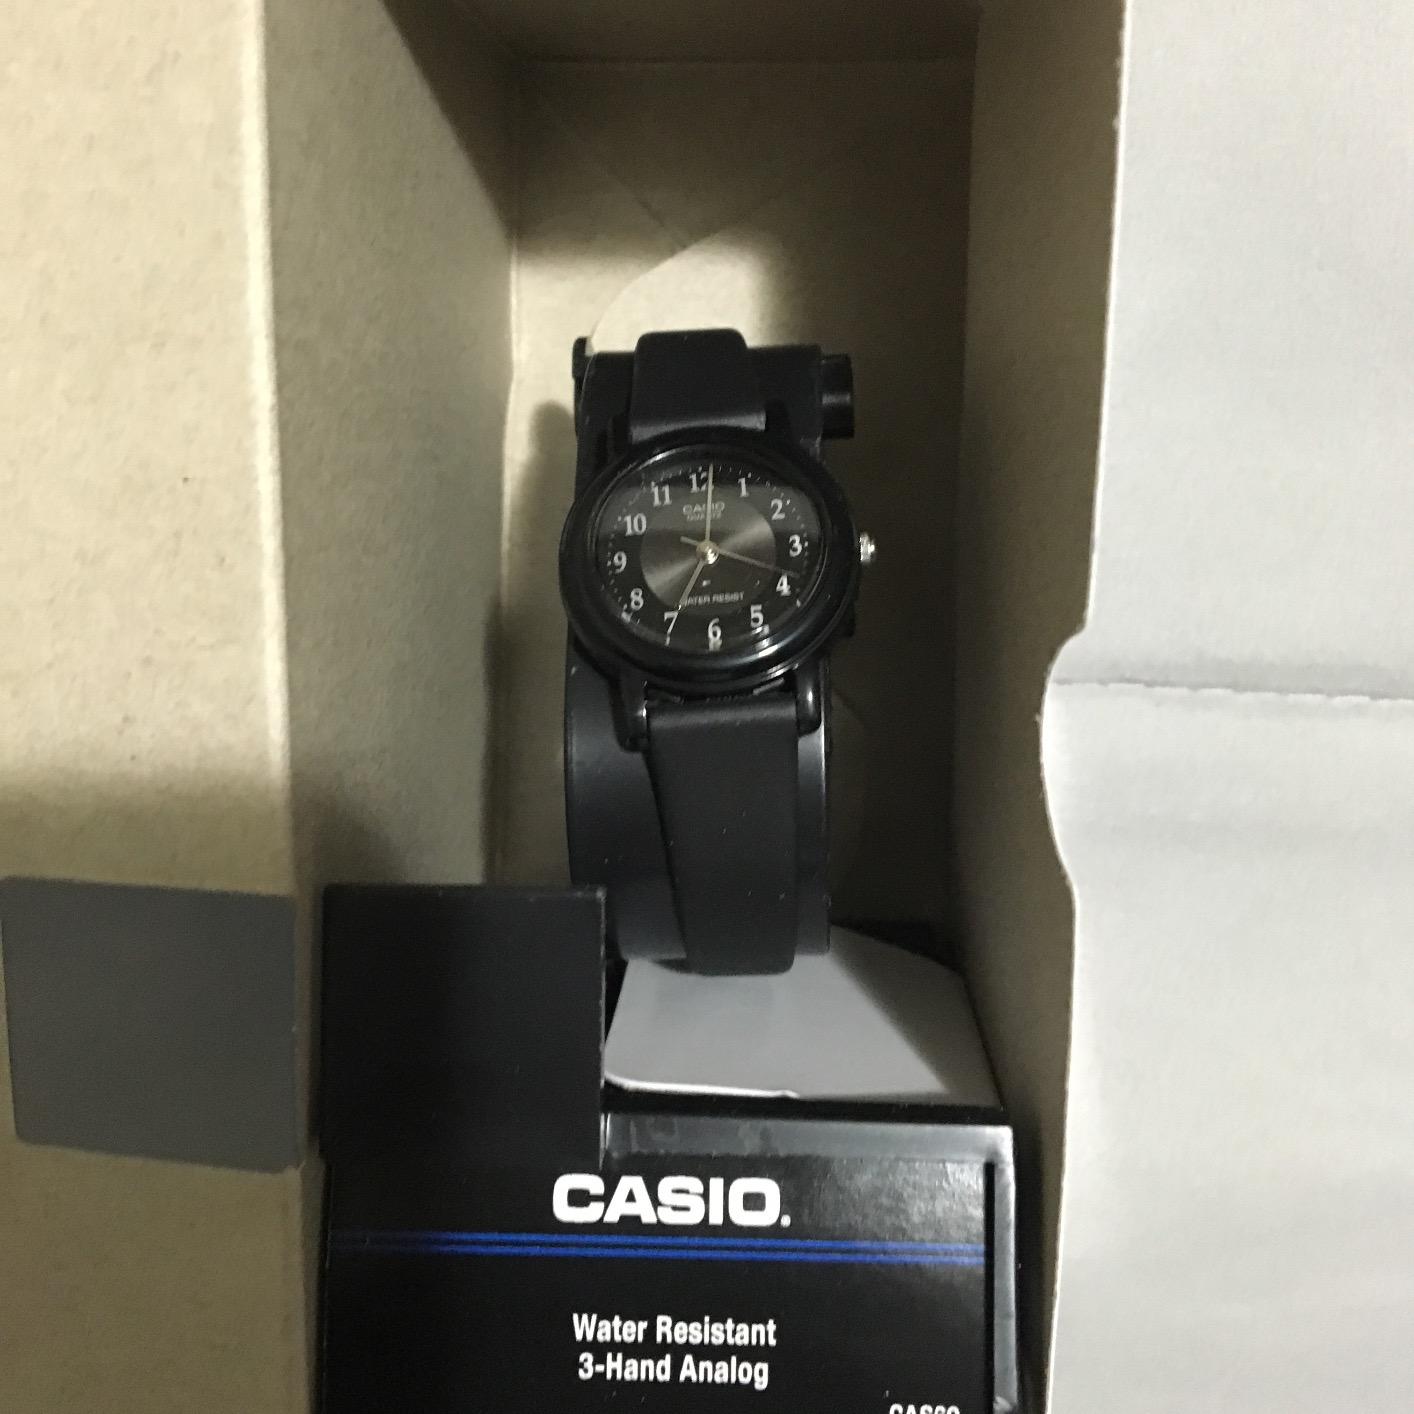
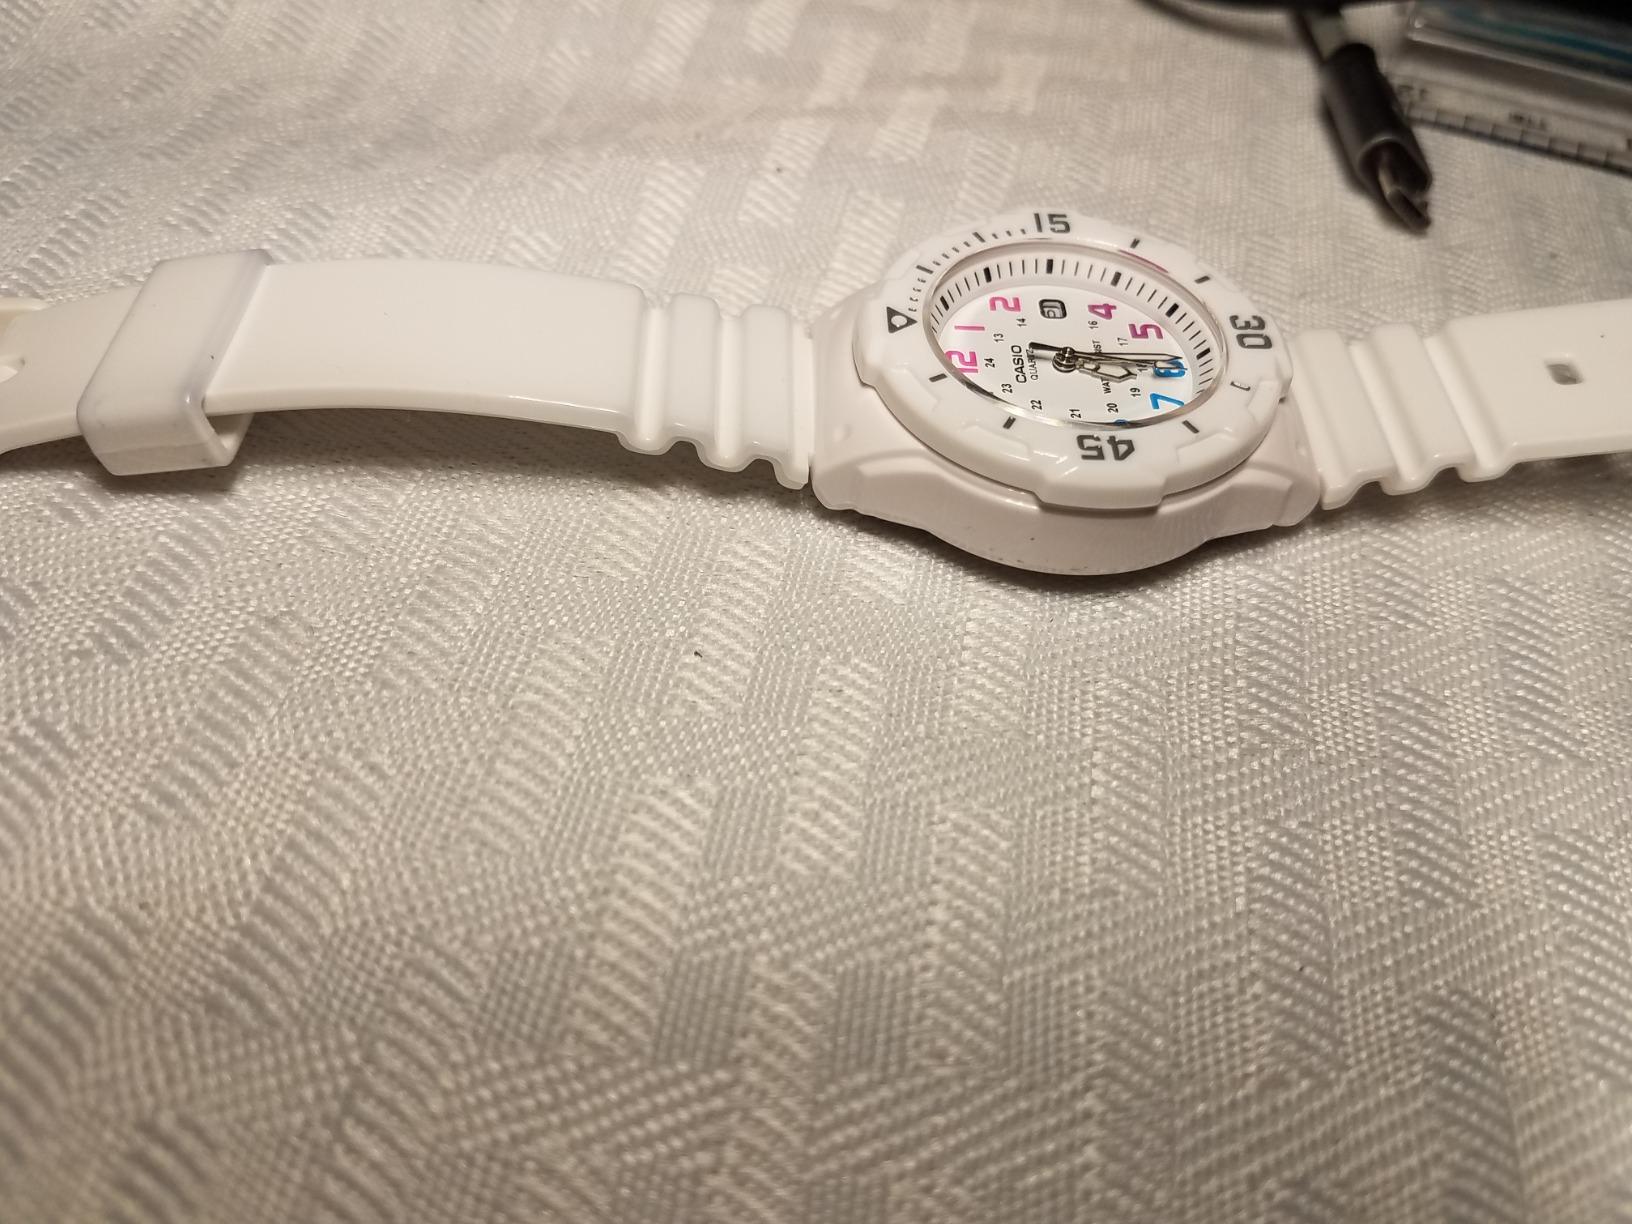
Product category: accessories_watch
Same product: no